Victory Square, Saint Petersburg

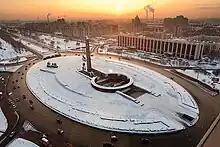
General modern view

Victory Square (Ploschad Pobedy) is a city square in the south of Saint Petersburg, Russia, named after the Soviet victory in the Great Patriotic War. It is located in the very end of Moskovsky Prospekt avenue 8 km from the city's primary Pulkovo Airport – not in the central part of the city, despite this name being common in the former Soviet cities as a central city square. The nearest metro station is Moskovskaya. The thoroughfare with the solemn ensemble of the square is the southern entrance to the city for the automotive traffic from internal Russia with its older and current capital Moscow, after which the avenue, the city district and the next square are named, and for the passengers arriving from the airport.